Reggie Schell

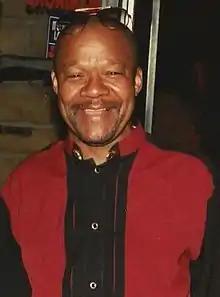
Reggie Schell in 1998

Richard Reginald Schell (July 6, 1941 – May 9, 2012), better known as Captain Reggie Schell, was an American political activist who was a member of the Philadelphia chapter of the Black Panther Party from early 1969 to late 1970. He then founded a Philadelphia grassroots organization called the Black United Liberation Front in which he was the chairman from 1970 to 1978.